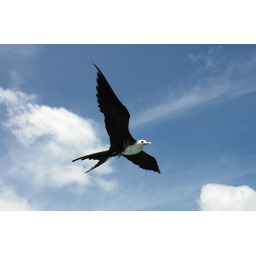
We were tossing bait fish up to feed the bird and it came in pretty close.